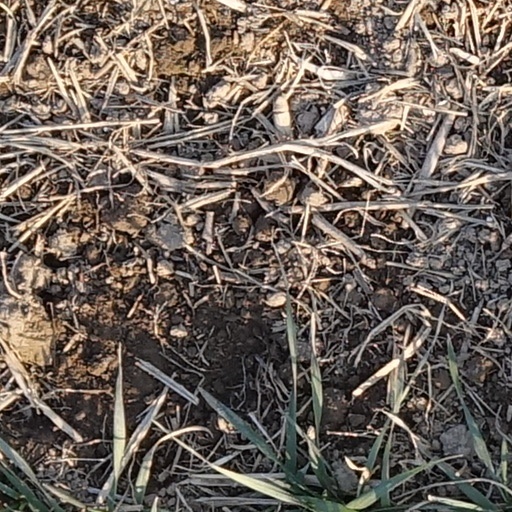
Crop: wheat